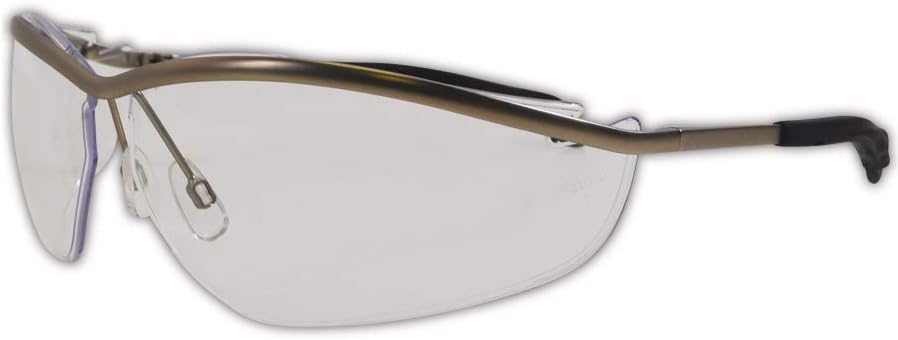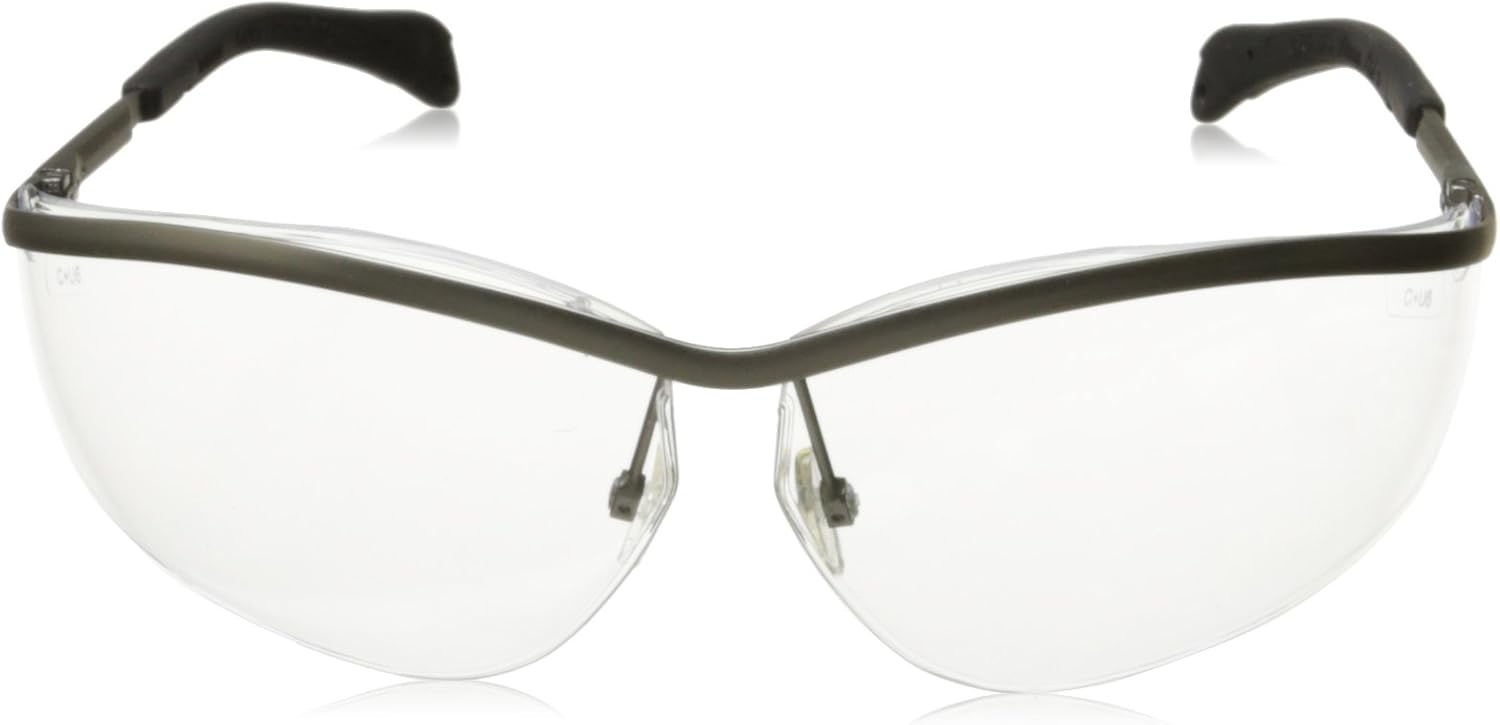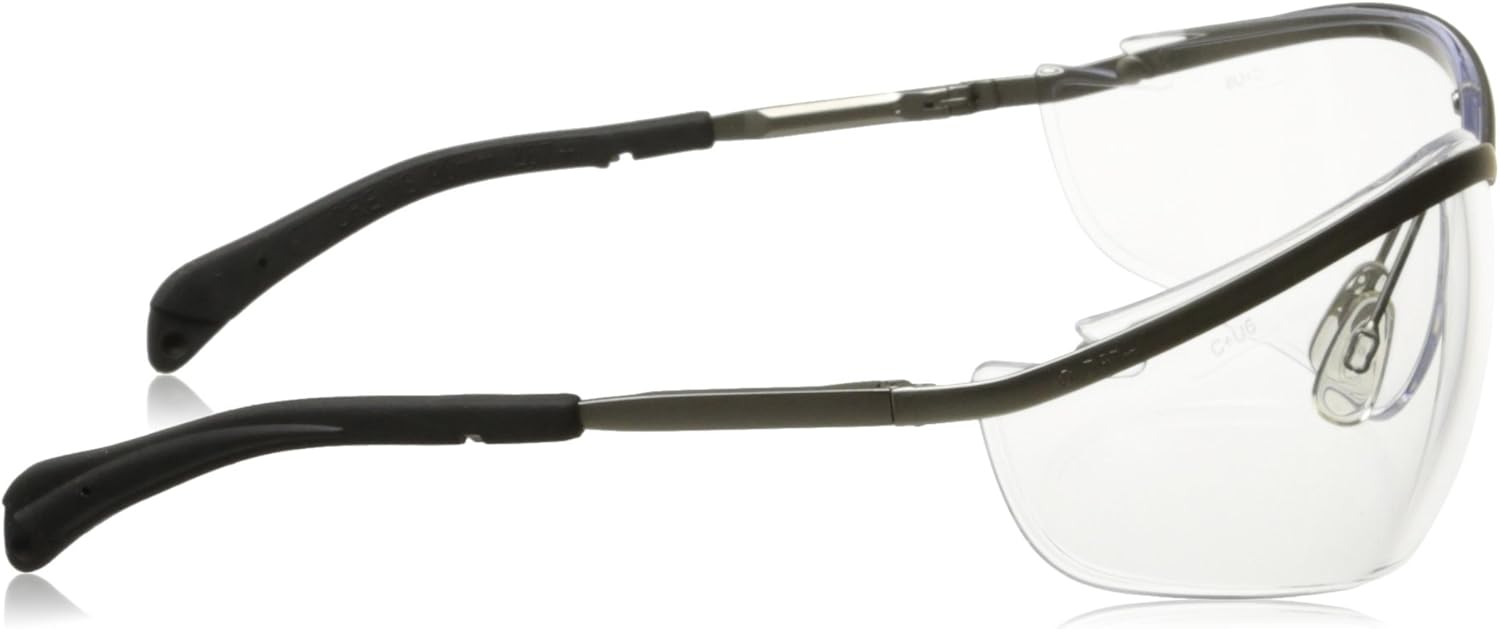
MCR Crews KD210 Klondike Safety Glasses, Silver Metal Frame, Clear Lens
Category: Tools & Home Improvement
Product Description KD210 Lens tint: CLEAR, price Each (KD210) this item features: -strong, lightweight lens with 11 base curve. -Twin bridge adjustable nose piece. -Treated with our exclusive Dramas scratch-resistant coating. -Extreme flexibility frame. -Frame material: Metal. -Lens material: Polycarbonate. -Resistance: 99. 9Pct UV. Testing and approvals: -meets or exceeds ANSI Z87. 1 safety standards. From the Manufacturer This safety glasses series from Crews features safety and style at an affordable price to separate you from the pack. Whether on the slopes or in the workplace, Klondike metal frame with spring hinge temples, 11 degree base curve lens and twin bridge adjustable nose piece keeps you at the peak of comfort and style all day long. Lightweight metal frame with extreme flexibility. Meets or Exceeds ANSI Z87+. Available in metal frame and clear lens.
Features: Gloves, Eyewear, Ear Protection, Masks & Clothing | Country Of Manufacture: United States | Manufacturer: Crews | Item Package Weight: 0.15 Pounds